Downtown Minot

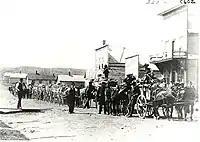
Photograph of Main Street in Minot in 1886. The Parker House is visible at the far right. Wagons of buffalo bones are also depicted.

In 1808, Alexander Henry The Younger identified the Assiniboine living along the Souris Valley as the Little Girl band. The Little Girl band or Souris River Assiniboine were the southernmost tribe of the Assiniboine The region they inhabited later became part of Rupert's Land, part of Hudson's Bay Company claim. This land did not become part of the United States until fifteen years after the Louisiana Purchase, at the London Convention. Minot was first settled in 1886, when the Great Northern Railway was extended to that location. Originally, a tent city sprung up where the trestle was being constructed across the Gassman Coulee. When it became known that the railroad had picked a townsite to the east, the tent city was relocated to what is now downtown Minot. At this time, the area was part of the Dakota Territory, whose capital had been transferred from Yankton in what is now South Dakota, to nearby Bismarck in 1883.